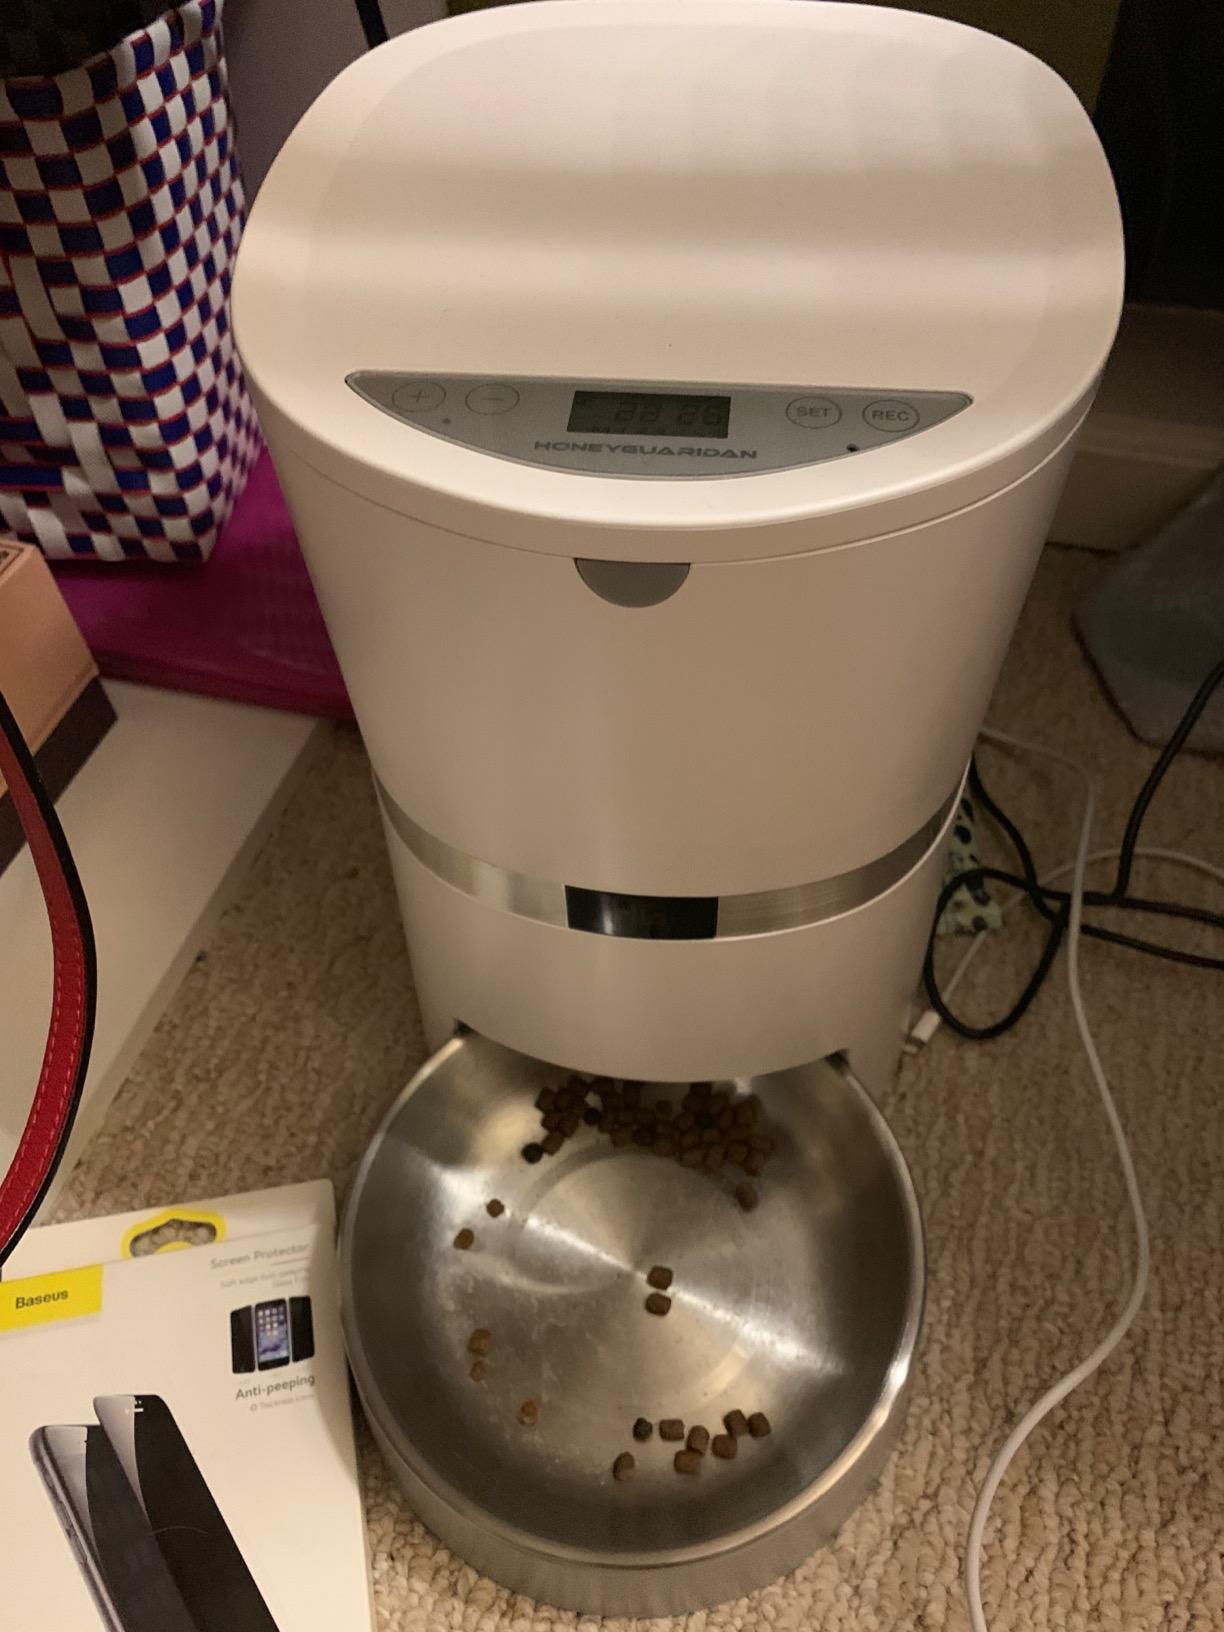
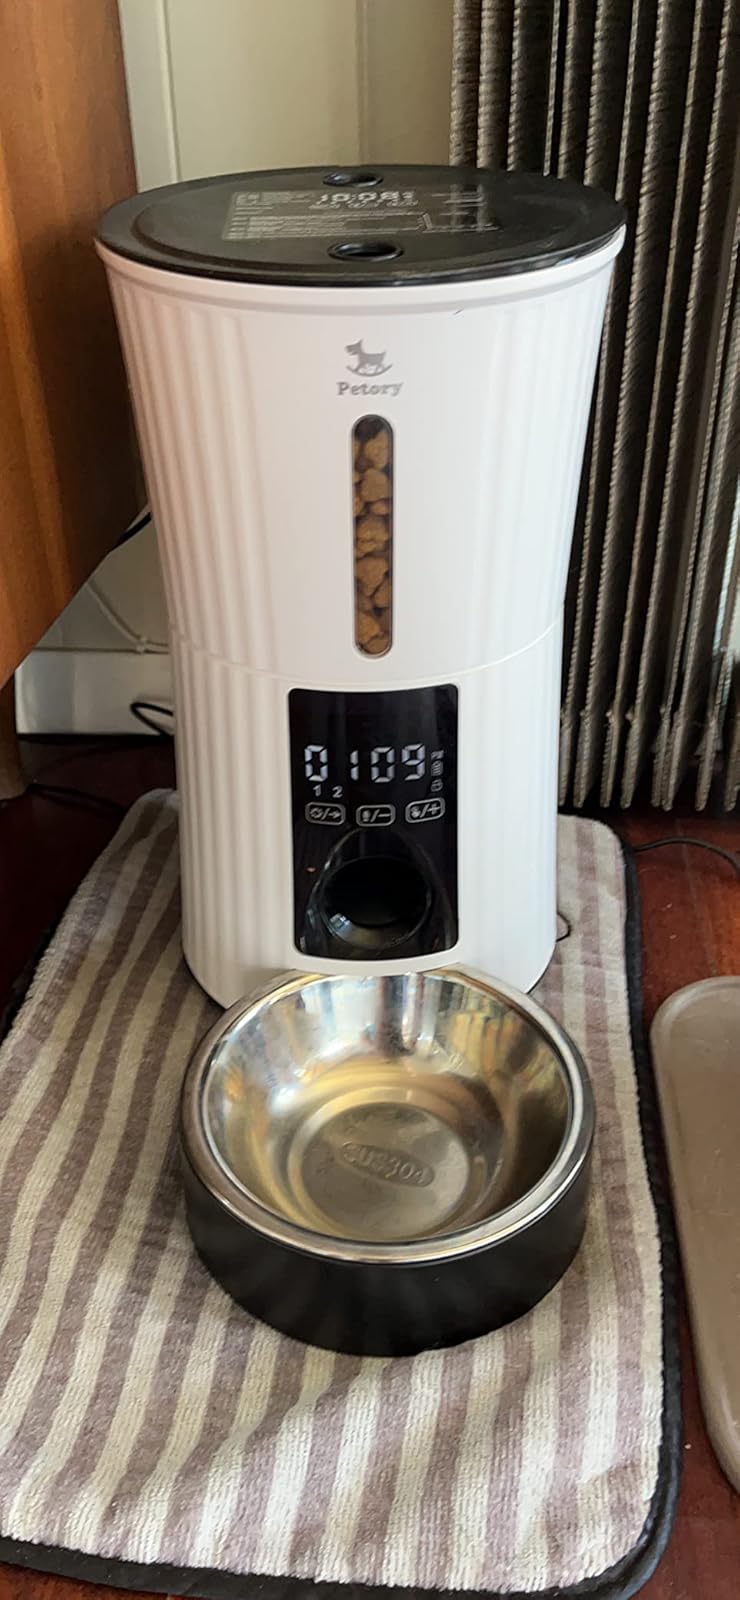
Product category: items_feeder
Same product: no